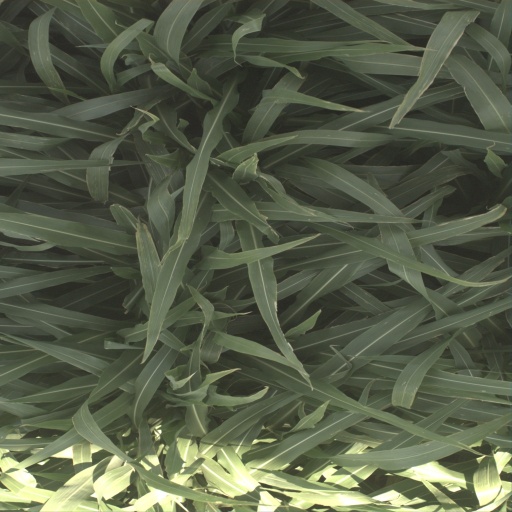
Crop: sorghum